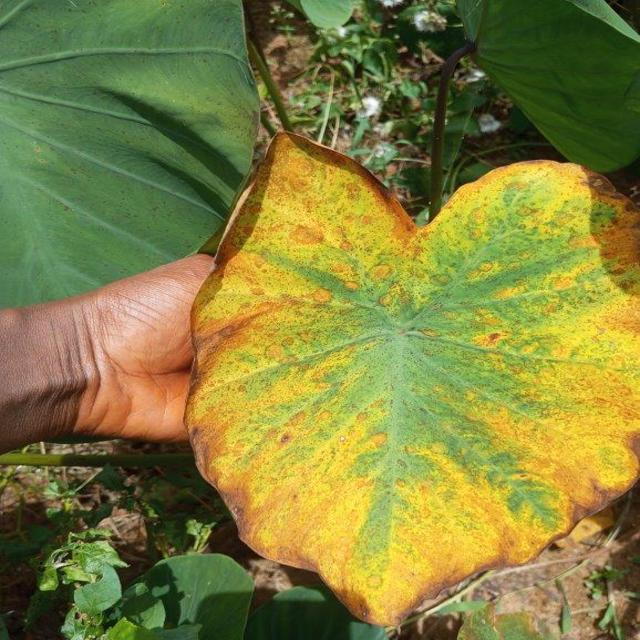
Label: Late_Blight